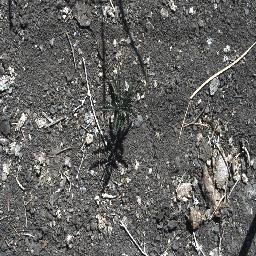
Label: parkinsonia